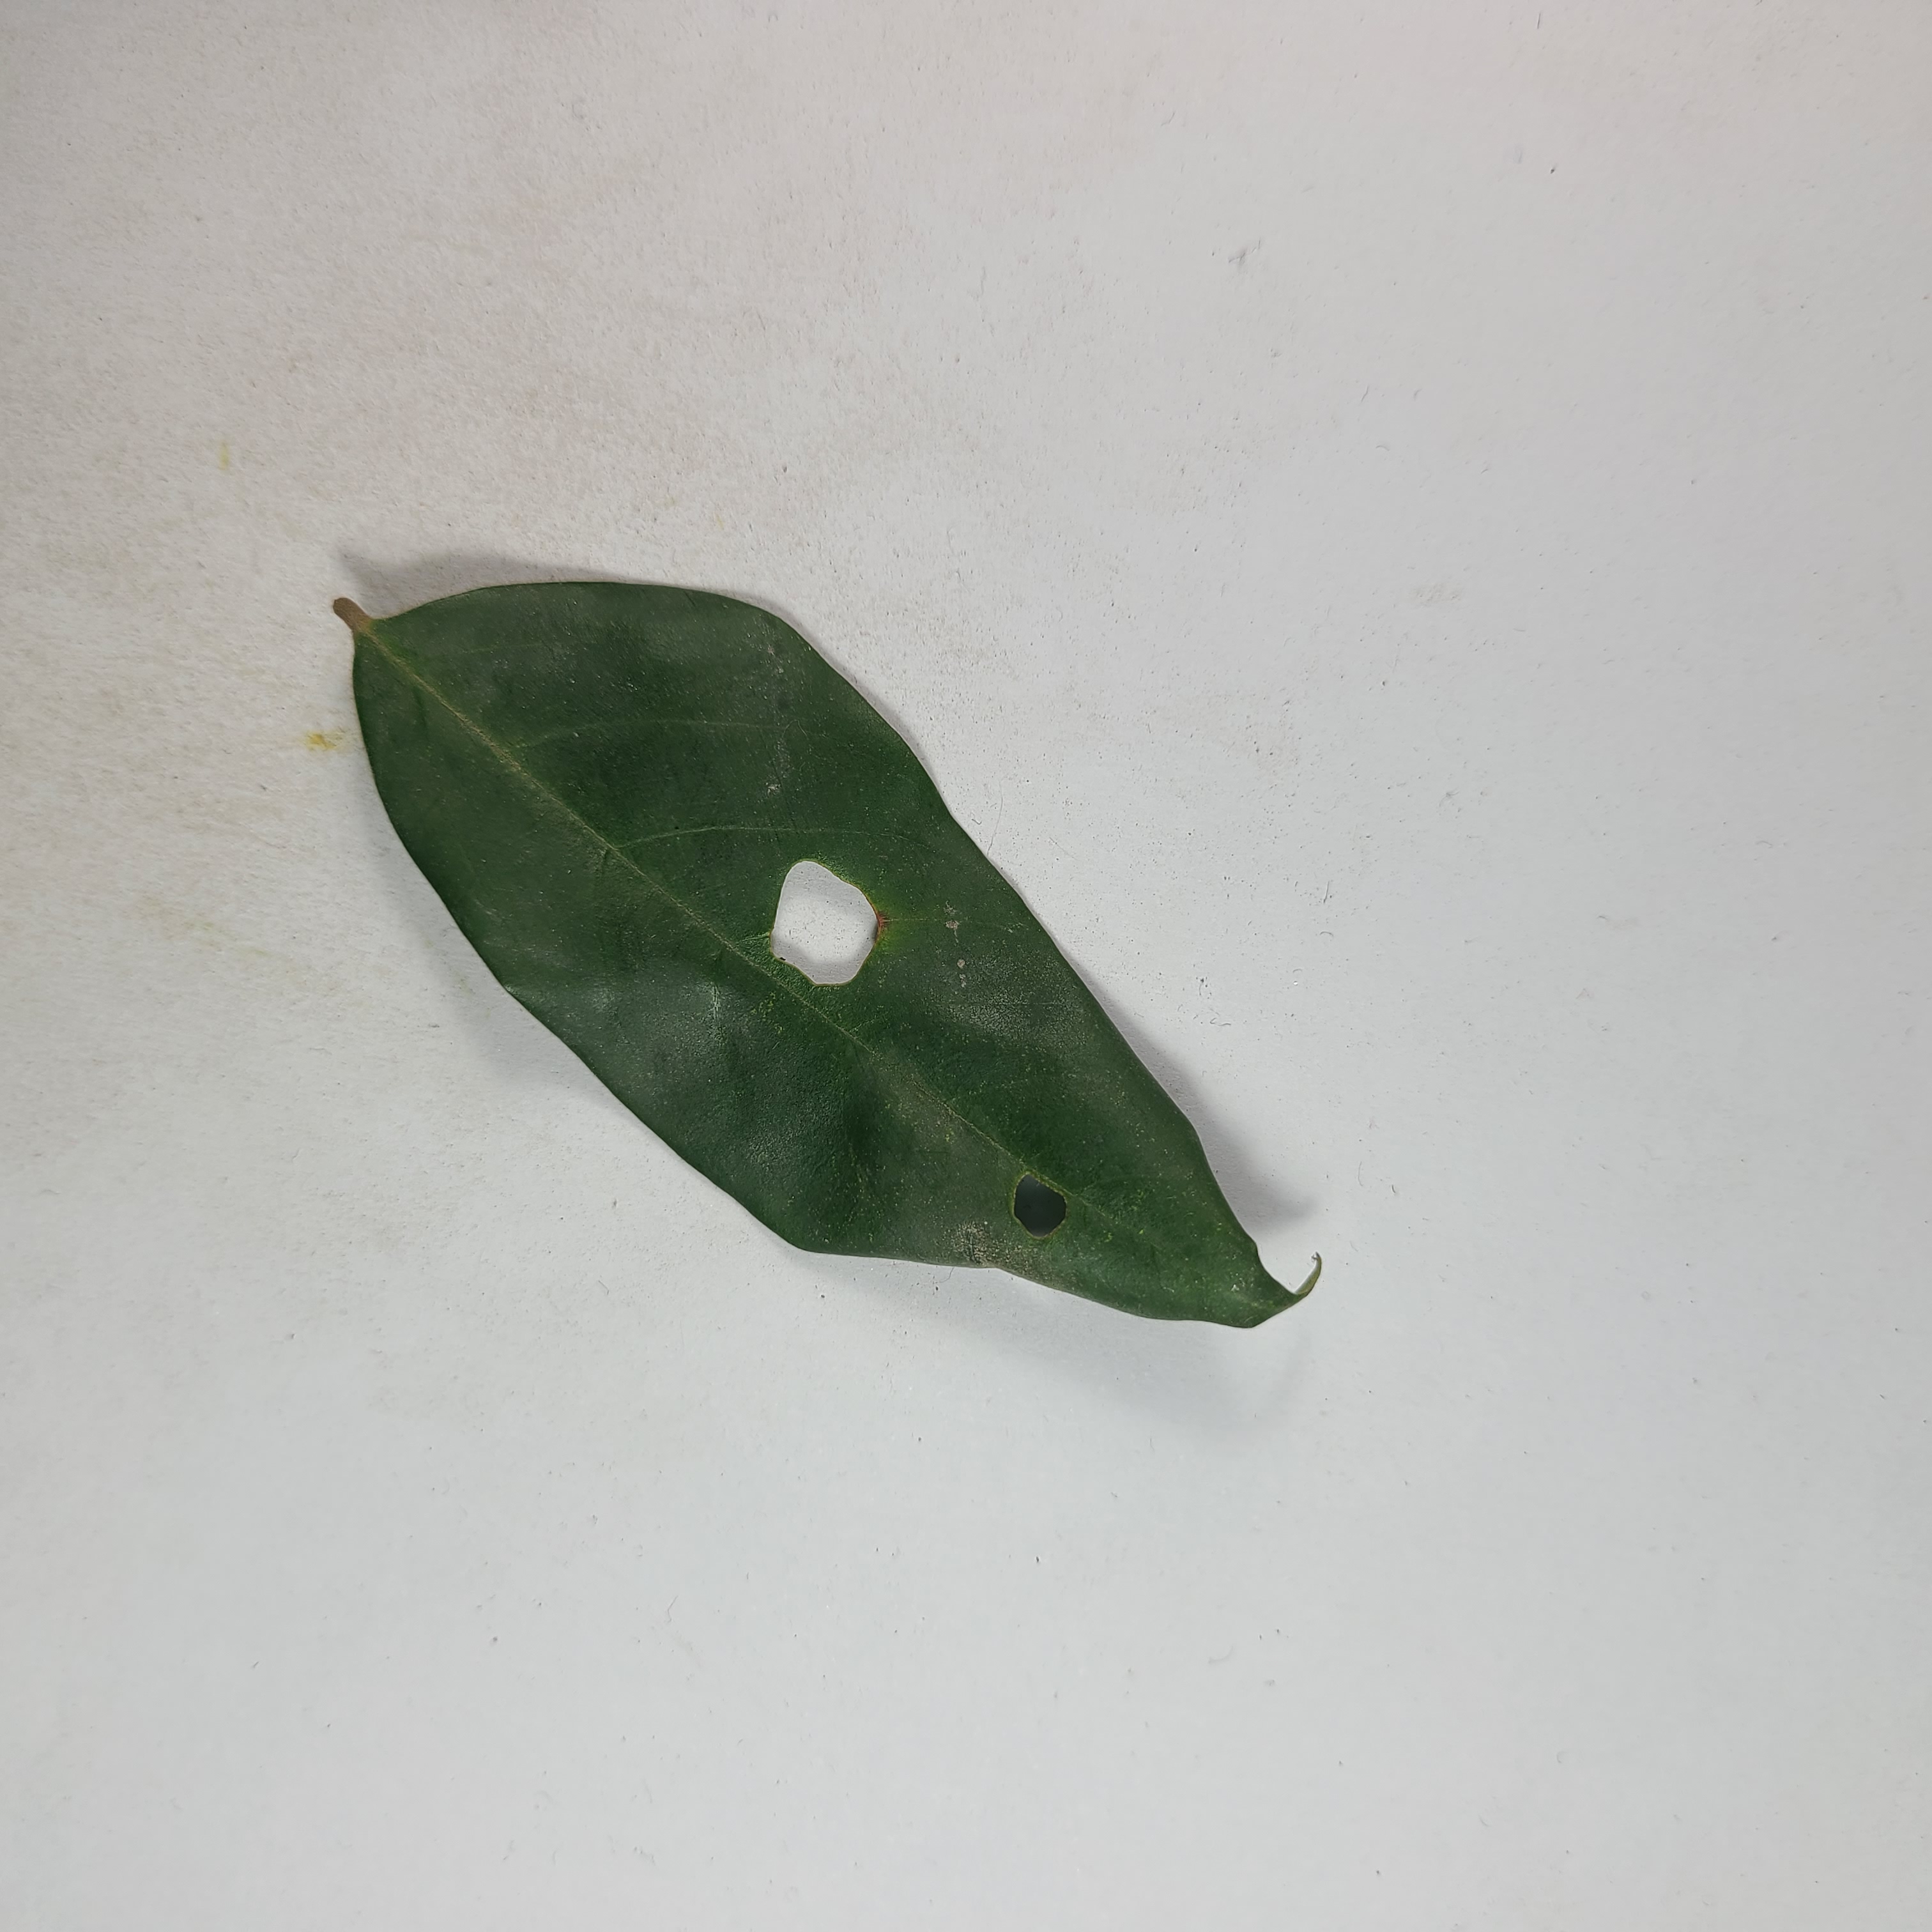
Label: Insect Hole leaves